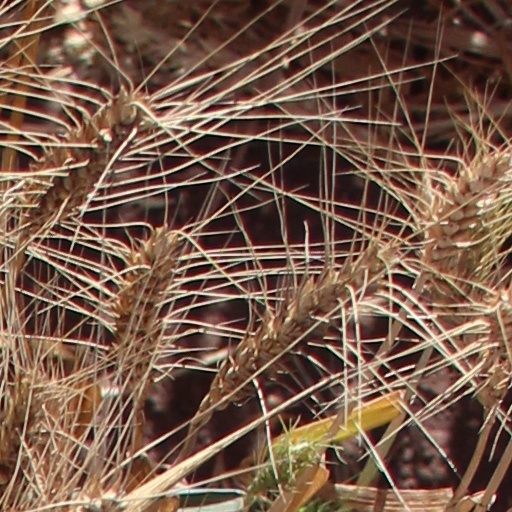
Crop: wheat